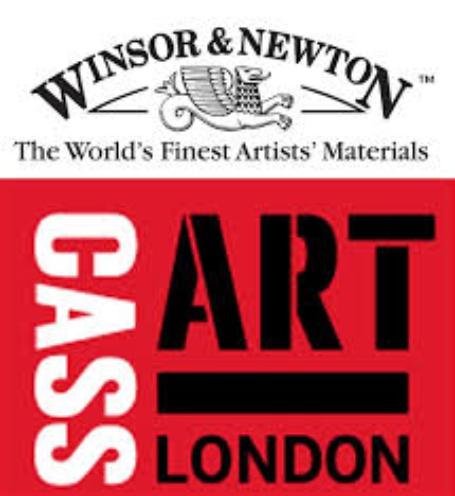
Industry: Leisure